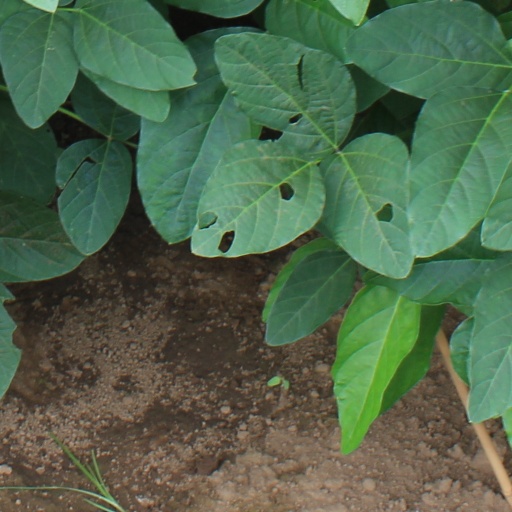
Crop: soybean